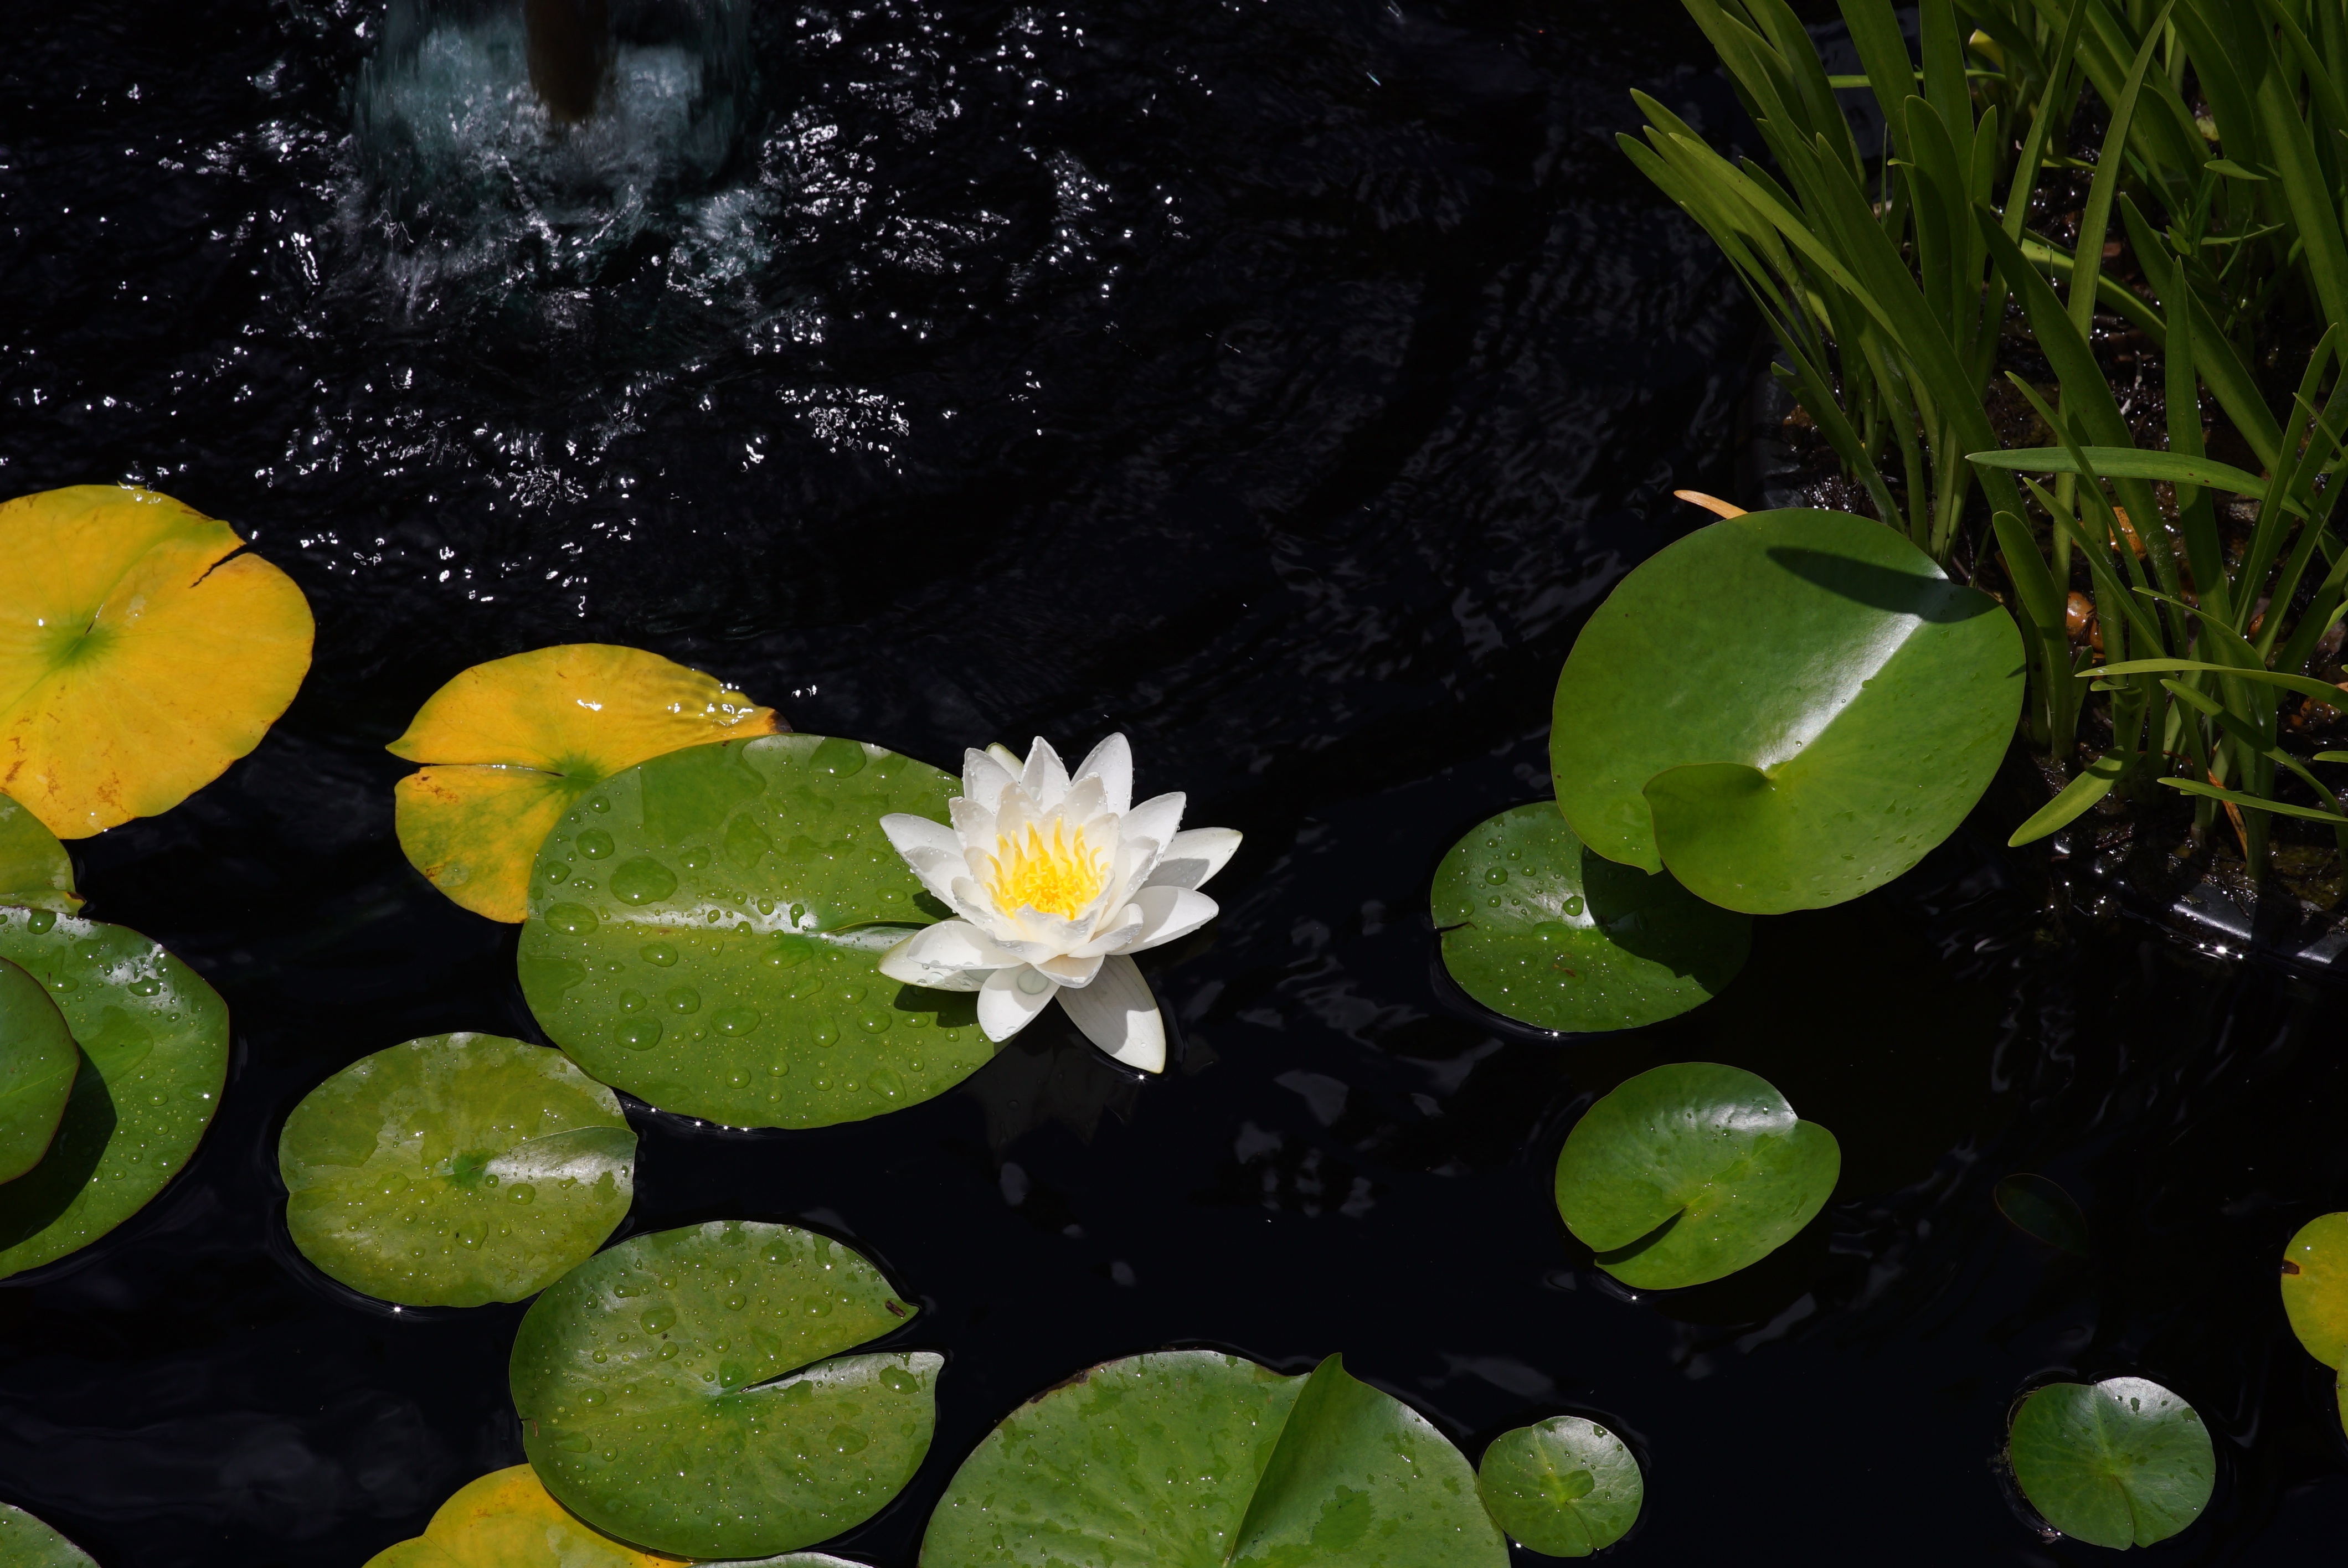
nature, grass, plant, leaf, flower, pond, green, botany, aquatic, yellow, aquatic plant, flora, white flower, water lily, lily pad, wildflower, lotus, waterlily, macro photography, flowering plant, black water, annual plant, land plant